Valhalla Memorial Park Cemetery

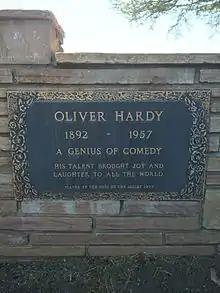
Grave of Oliver Hardy

The memorial was featured in "Visiting... with Huell Howser" Episode 426.